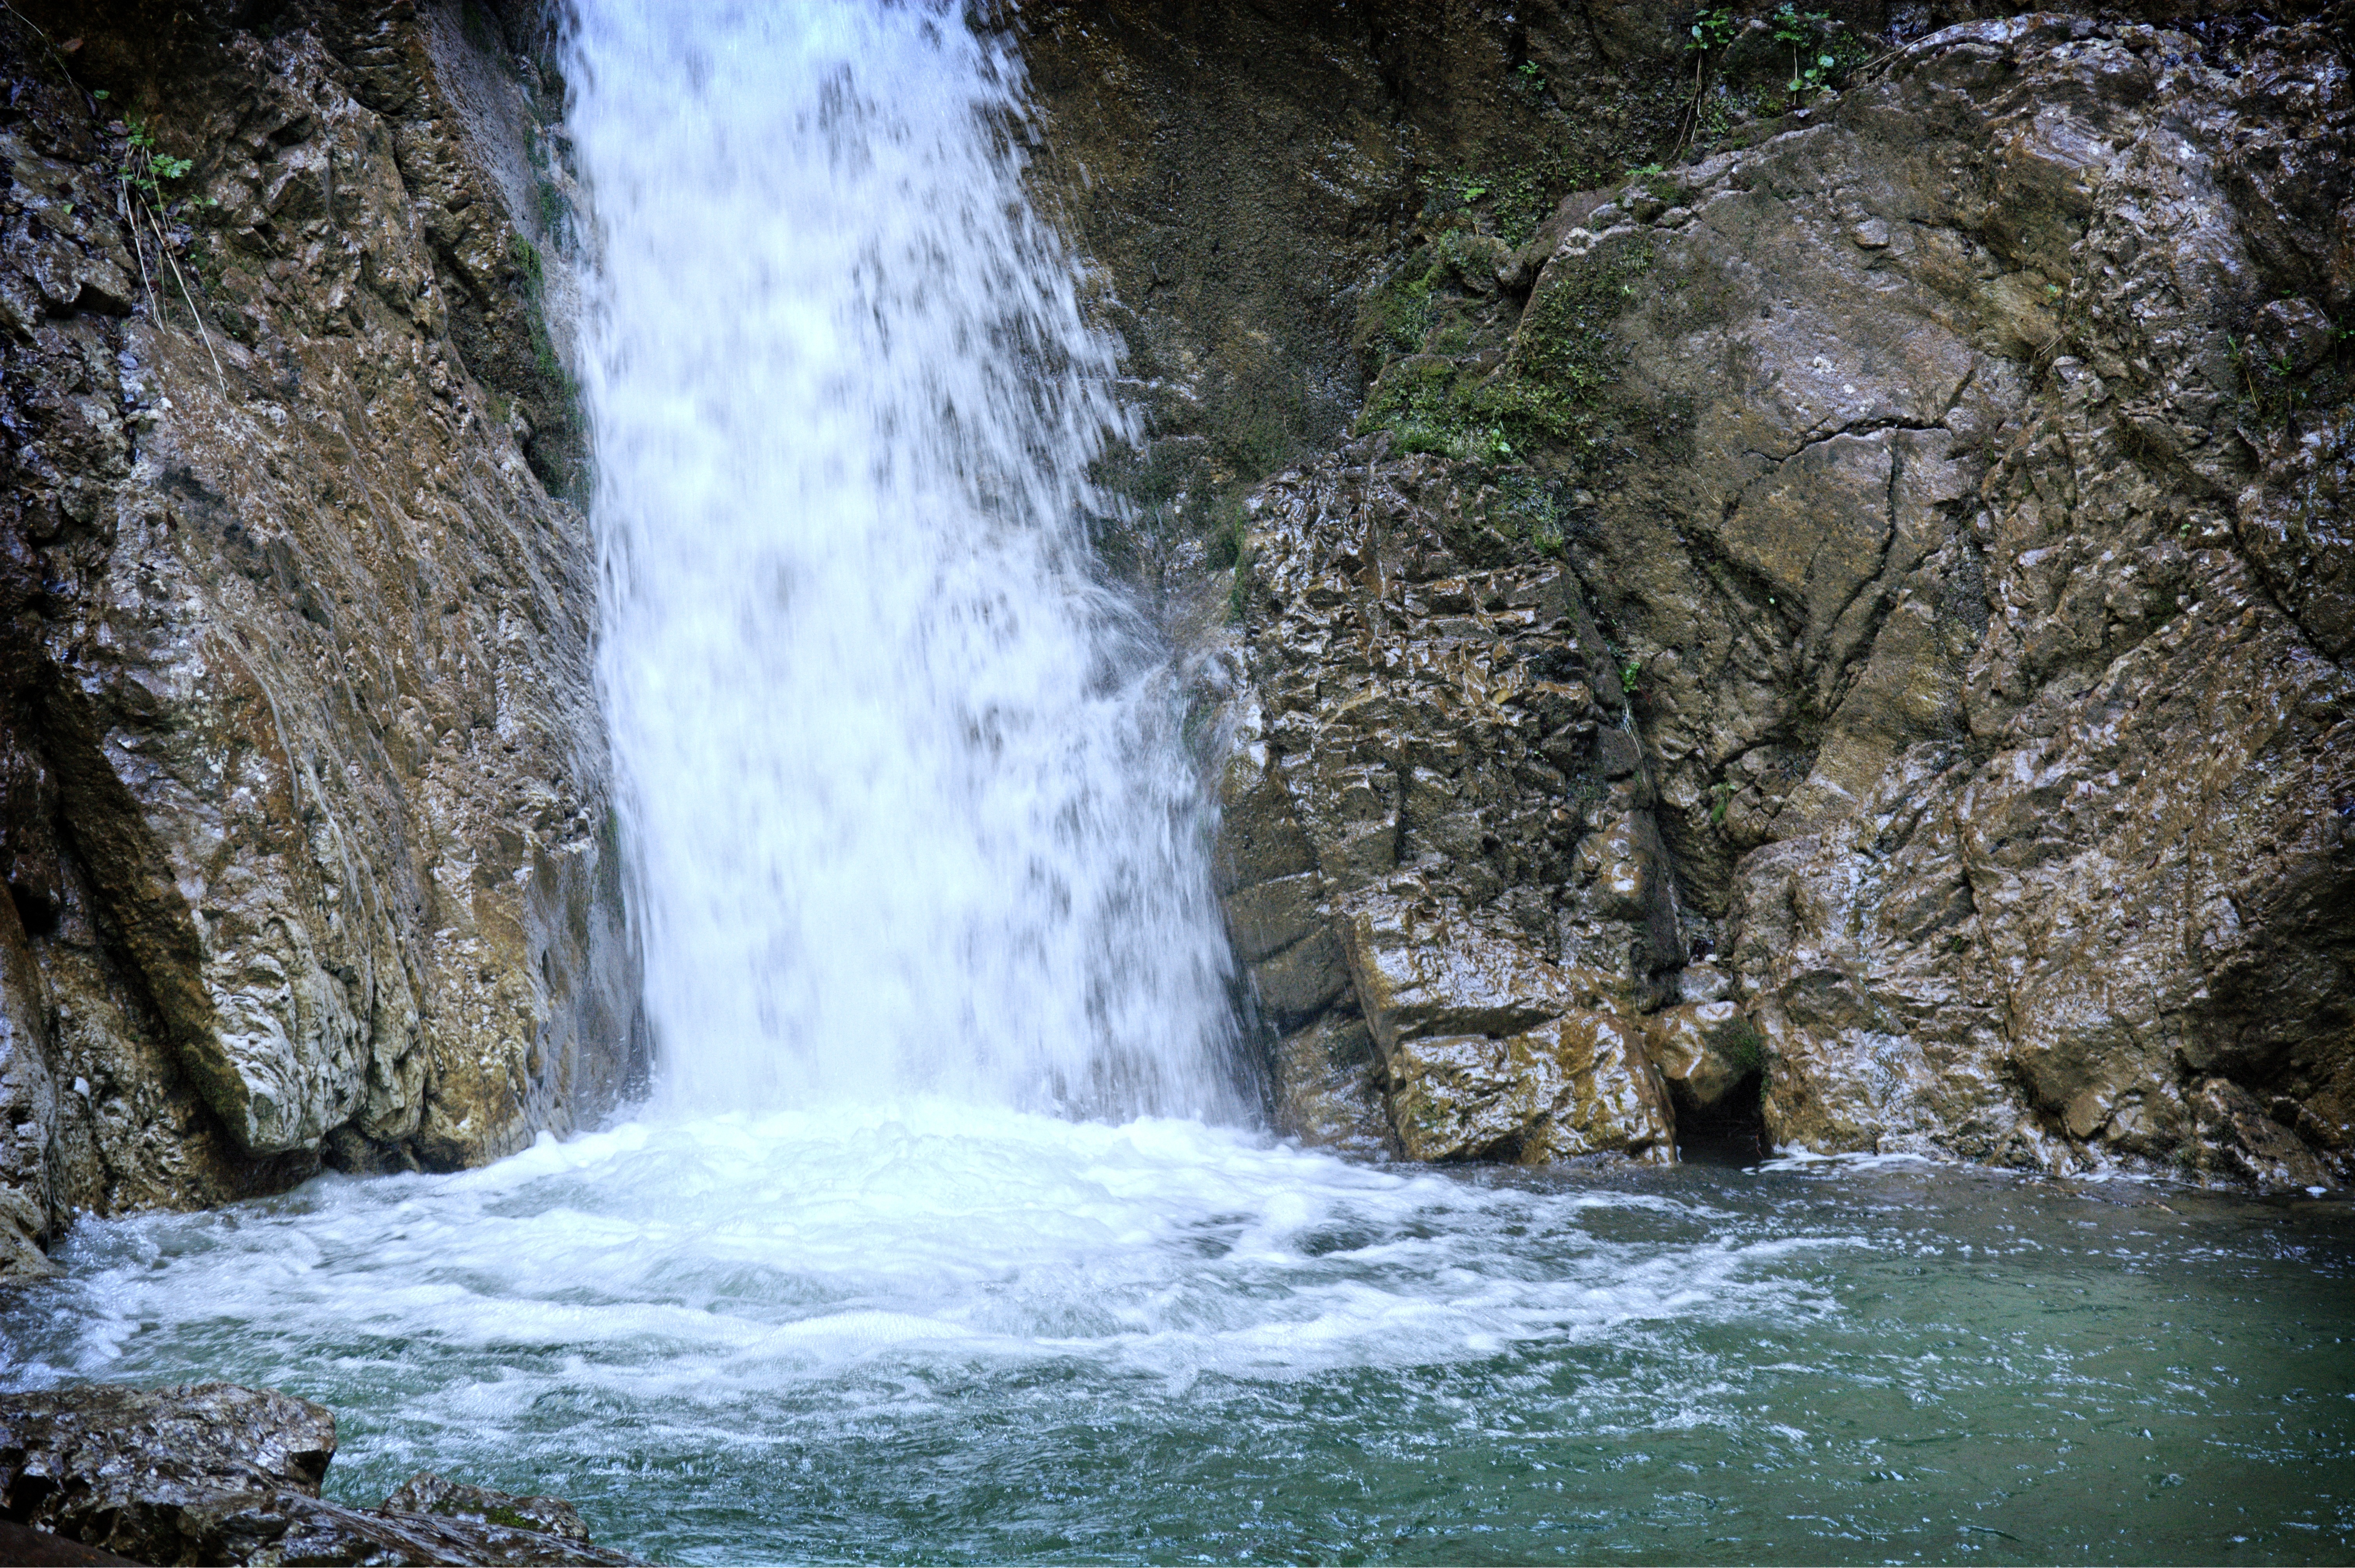
water, nature, rock, waterfall, adventure, river, stream, flow, rapid, body of water, wasserfall, waters, water feature, watercourse, murmur, water running